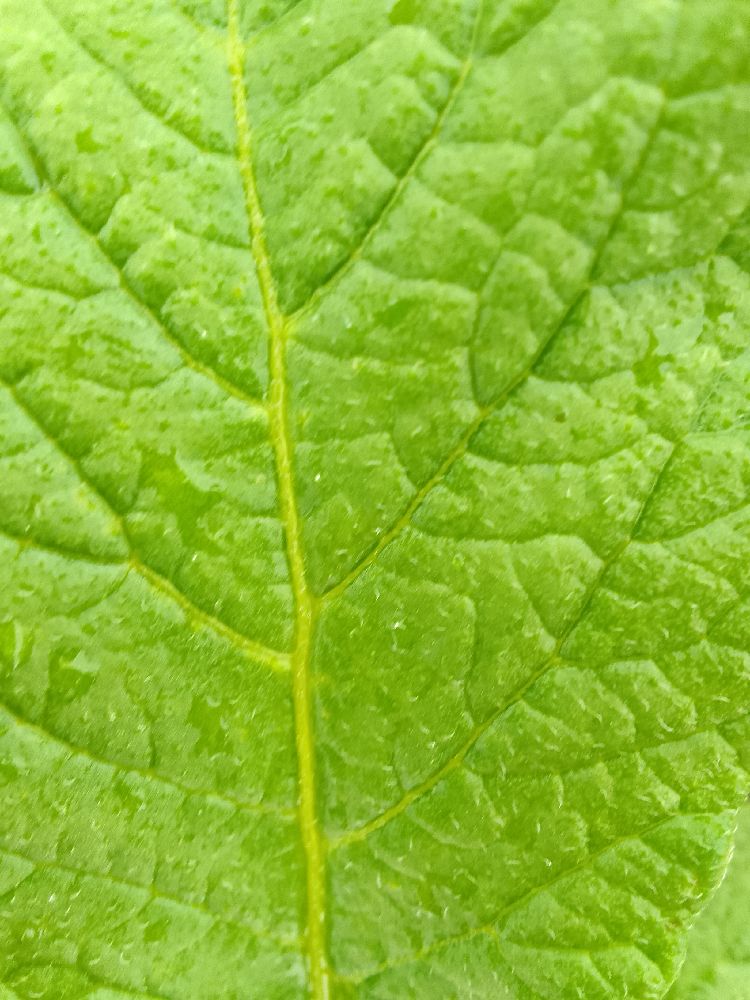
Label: Healthy